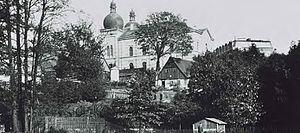
La synagogue de Gablonz an der Neiße ou synagogue de Jablonec nad Nisou, inaugurée en 1892, a été détruite en 1938 lors de la nuit de Cristal comme la plupart des autres lieux de culte juif en Allemagne et dans les territoires alors annexés par le Troisième Reich.